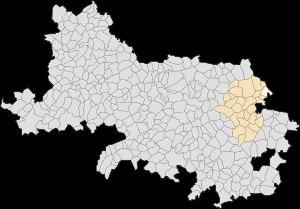
Gouy-sous-Bellonne est une commune française située dans le département du Pas-de-Calais en région Hauts-de-France.